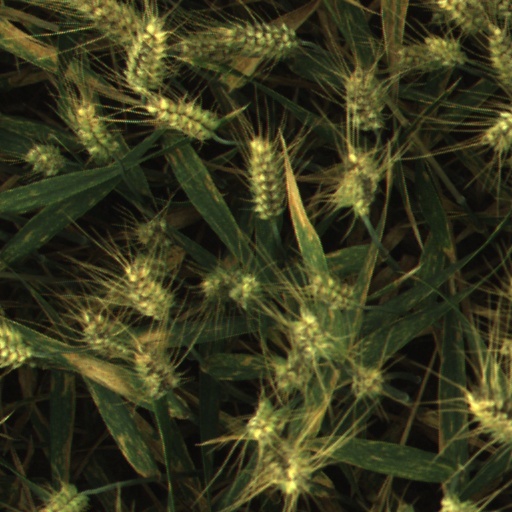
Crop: wheat